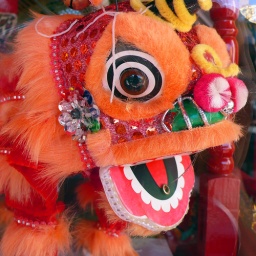
lion in the window